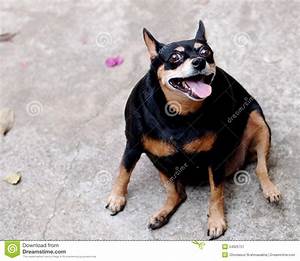
Label: cane